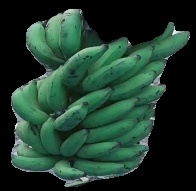
Variety: elakki-bale
Grade: grade3